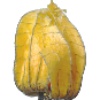
Label: physalis_with_husk